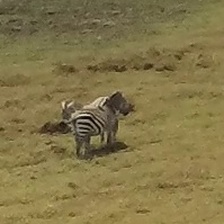
Pose orientation: front-right